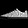
Label: Sneaker